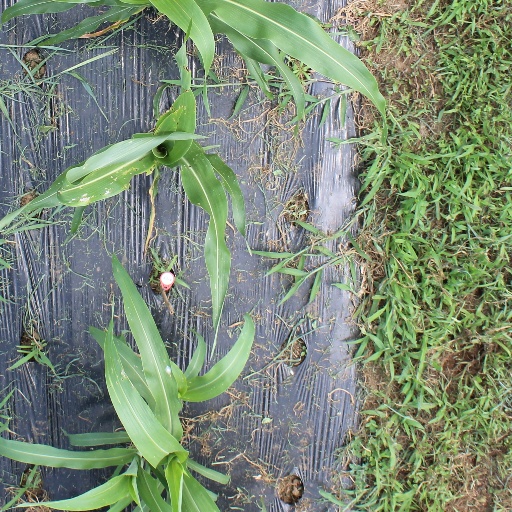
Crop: sorghum